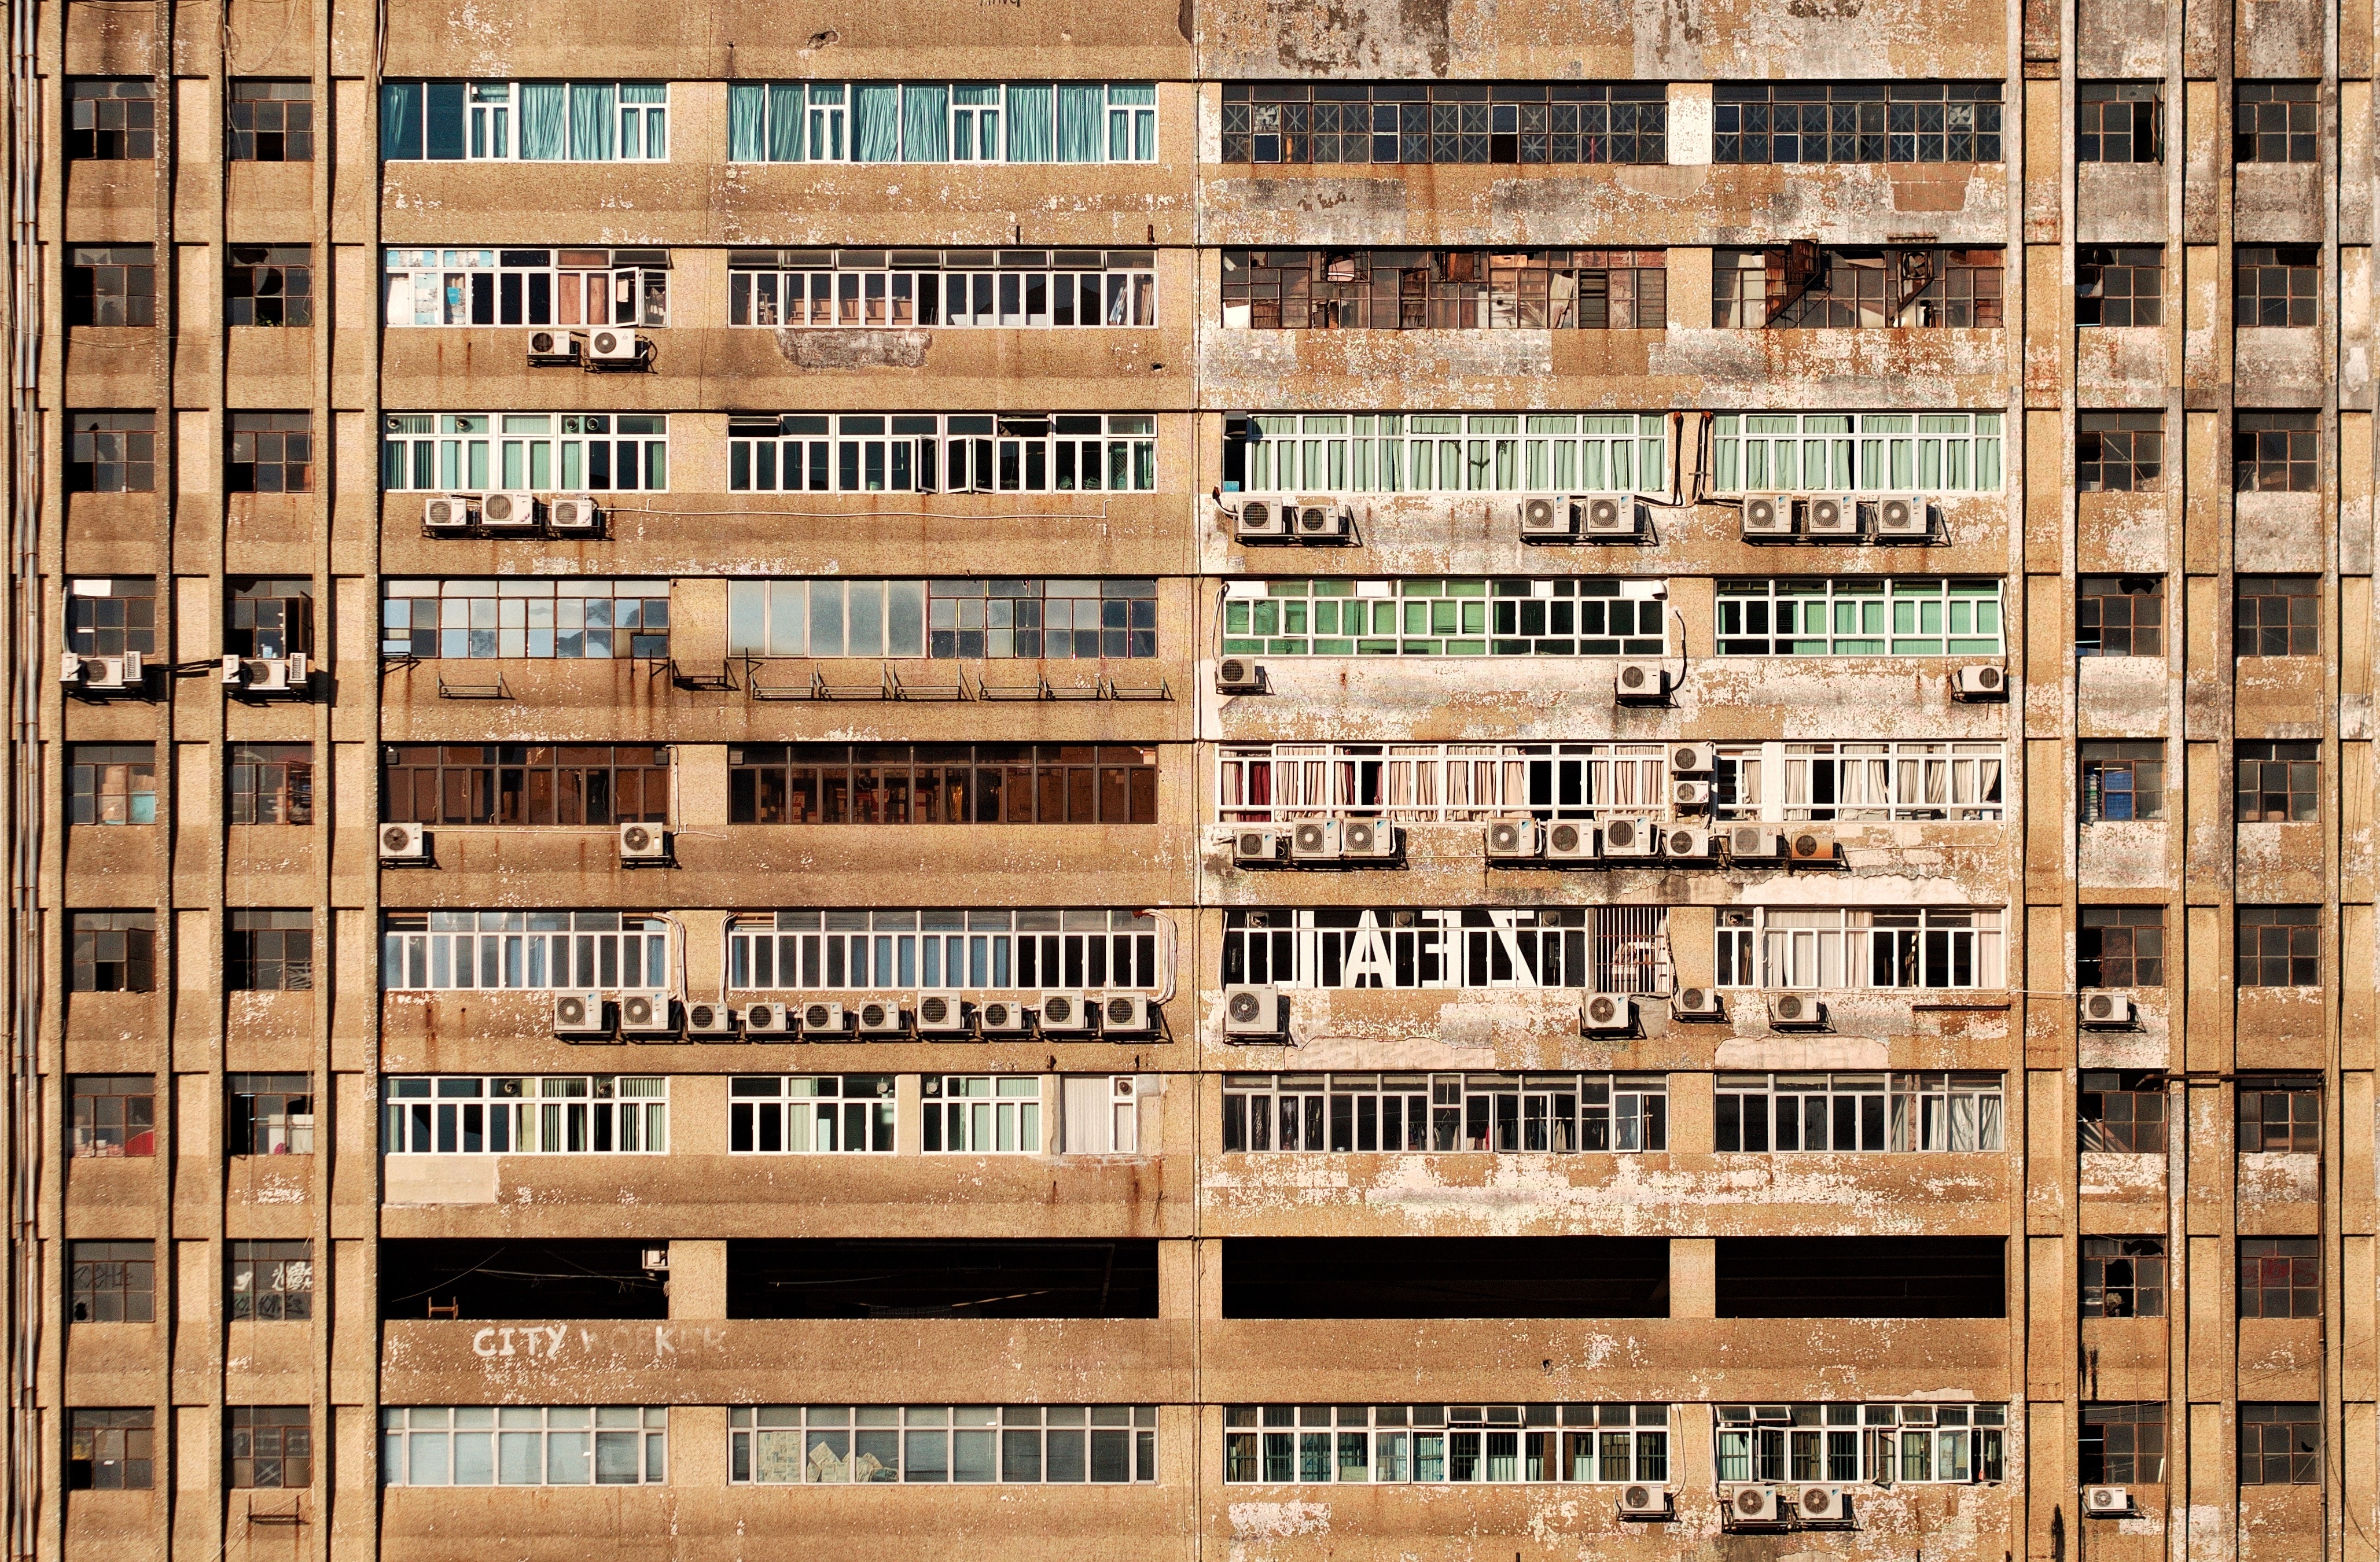
architecture, structure, wood, window, building, city, urban, wall, facade, exterior, residential, furniture, brick, apartment, concrete, tower block, housing, interior design, apartment building, condominium, air conditioners, window covering